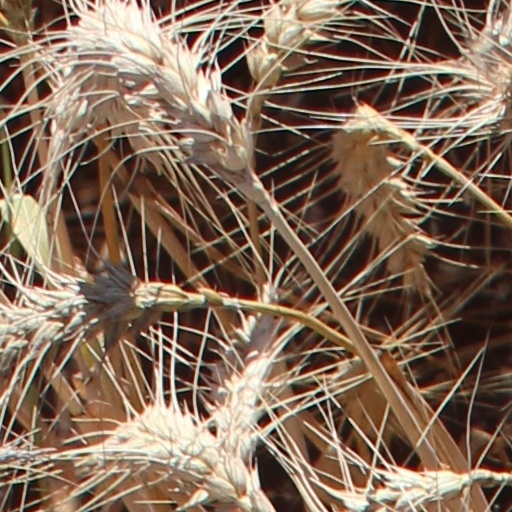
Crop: wheat